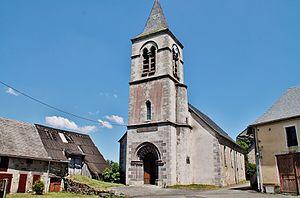
église St Gervais
Sauvagnat est une commune française, située dans le département du Puy-de-Dôme en région Auvergne-Rhône-Alpes.